Korwar

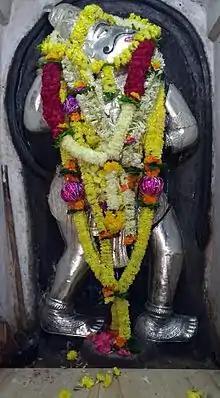
Lord Korawaresha

The Korwaresha Vigraha (statue) is consecrated by Sri Sri 1008 Sri Vadiraj Teerth from Sonde Math in the year 1535. It is said that Lord Korwaresha himself asked to establish the vigraha in this village. The vigraha is like shaligram and it is of 5 ft in height. The vigraha is having left hand above the waist and blessing the devotees with right hand. Eye, ear, shoulder, hand, the feet are clearly visible. Every year from Ugadi festival to Hanuma Jayantii special pooja programs will be celebrated in this temple. Every Saturday Pallakki Seva is done from palaki katti, Hanumad Vrata, Kartika Samaradhane, Madhvanavami and many more pooja will be celebrated by the devotees.